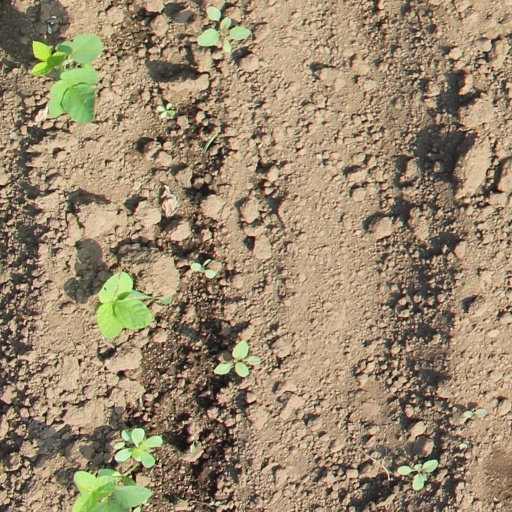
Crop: soybean